Glan-Münchweiler

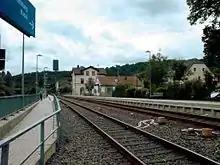
Glan-Münchweiler railway station

Serving Glan-Münchweiler is Glan-Münchweiler station on the Landstuhl–Kusel railway. There are hourly trains at this station throughout the day, namely Regionalbahn service RB 67 between Kaiserslautern and Kusel, named "Glantalbahn" after a former railway line that shared a stretch of its tracks with the Landstuhl–Kusel railway, including the former junction at Glan-Münchweiler. It also lies on the Autobahn A 62 (Kaiserslautern–Trier); the interchange is also called "Glan-Münchweiler".